IR welding

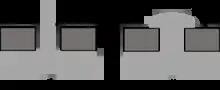
IR Staking

IR staking includes the localized welding of a thermoplastic stud or stake from one part into the cavity of a non-weldable part to form a mechanical fastener. As shown in the figure to the right, the polymer part and non-weldable part are first placed together (A), then the projecting polymer is melted and formed around the non-weldable part to fasten the two together (B). The stud can be heated through directed TTIr when pre-placed within the cavity of an IR transparent part, then melted to deform it into a button shape required to fill the cavity before solidifying. Surface IR radiation can also be used to soften a plastic stud which is then pressed into a button-shaped die to form a head before cooling and solidifying.